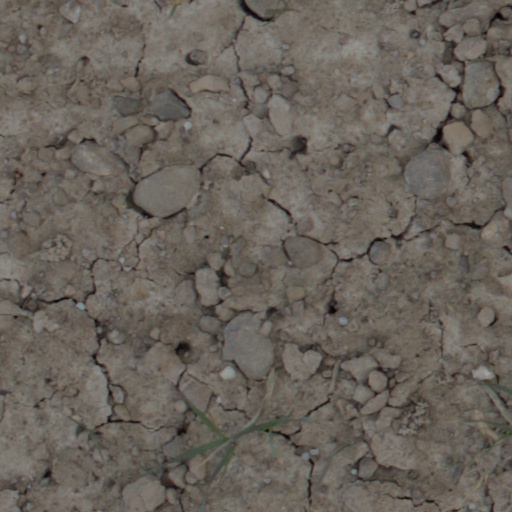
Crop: wheat